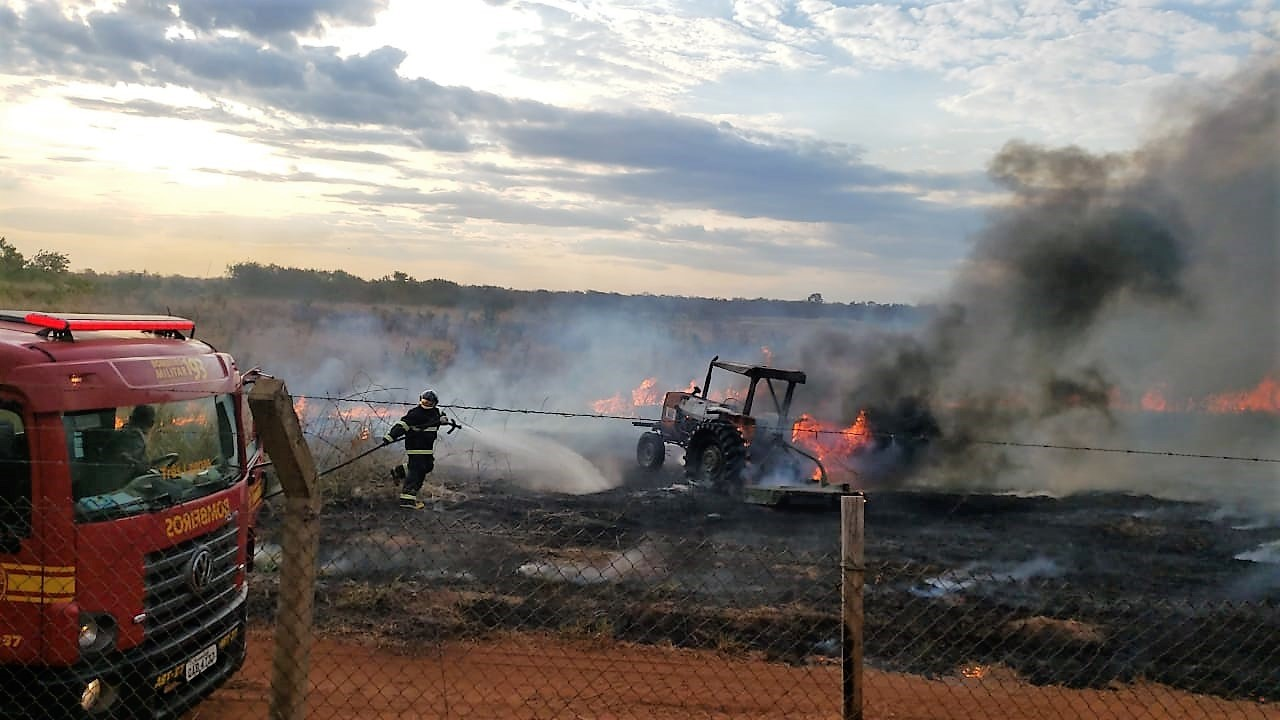
Fire: yes
Smoke: yes